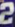
Number: 2